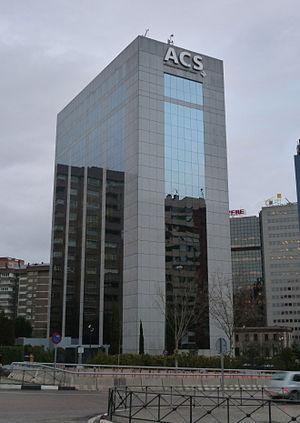
Actividades de Construcción y Servicios ou Grupo ACS est une entreprise espagnole de construction.